Racism in Quebec

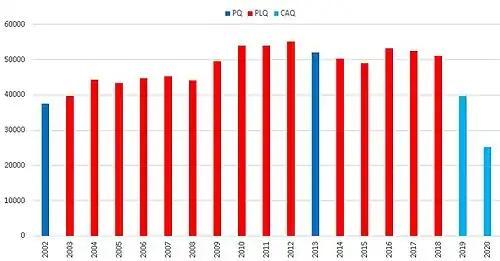
Number of immigrants received in Quebec by the governing party from 2002 to 2020

While this new approach would benefit businesses by providing them with needed talent, it is expected to lengthen waiting times for those seeking family reunification. Currently, the waiting time in Quebec to process a family reunification application is about 24 months. If the proportion of economic immigrants rises to 65%, this time increases to three years, according to federal sources. This has an unintended side effect, as skilled immigrants that Quebec chooses may opt to move to other provinces or territories in Canada instead of facing long periods of separation from their families.